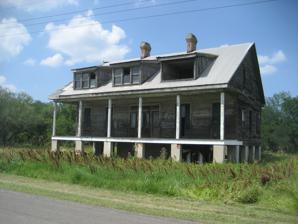
Building: Harlem Plantation House
Country: United States of America
Year built: 1840
Historic house in Louisiana, United States United States historic place Harlem Plantation House U.S. National Register of Historic Places 2010 Show map of Louisiana Show map of the United States Nearest city Pointe à la Hache, Louisiana Coordinates 29°37′28″N 89°54′10″W / 29.62444°N 89.90278°W / 29.62444; -89.90278 Area 0.4 acres (0.16 ha) Built c.1840, c.1910 NRHP reference No. 82000451 Added to NRHP October 26, 1982 Harlem Plantation House is located on Louisiana Highway 39 between Davant and Phoenix, Plaquemines Parish, Louisiana , on the east bank of the Mississippi River about 5 miles (8.0 km) upriver from Pointe à la Hache, Louisiana .  It was built around 1840 and added to the National Register of Historic Places on October 26, 1982.   It is a raised Creole -American plantation house . Interior fireplace in 1981 It was substantially renovated around 1910. Like much of the area, the house was damaged by severe flooding when the levees were over-topped during Hurricane Katrina in 2005. See also List of plantations in Louisiana National Register of Historic Places listings in Plaquemines Parish, Louisiana References